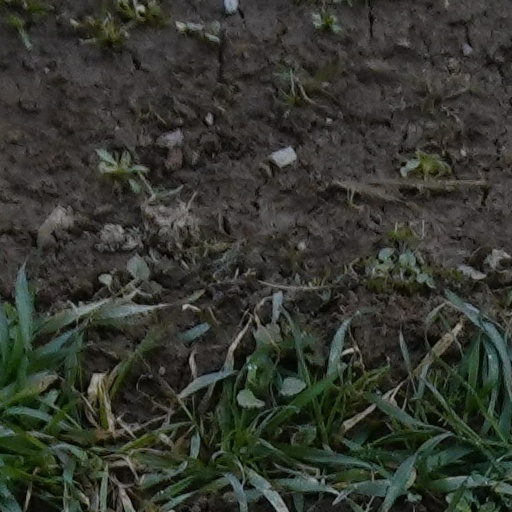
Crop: wheat